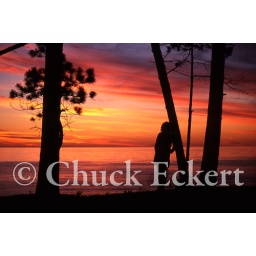
Woman Leaning against pine tree while watching sunset over water